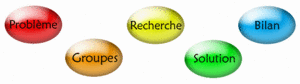
Dans l'apprentissage par problèmes, ou apprentissage par résolution de problèmes, les apprenants, regroupés par équipes, travaillent ensemble à résoudre un problème généralement proposé par l'enseignant, problème pour lequel ils n'ont reçu aucune formation particulière, de façon à faire des apprentissages de contenu et de savoir-faire, à découvrir des notions nouvelles de façon active en y étant poussé par les nécessités du problème soumis.